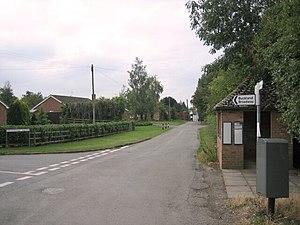
Aston Somerville est une localité anglaise située dans le comté du Worcestershire.